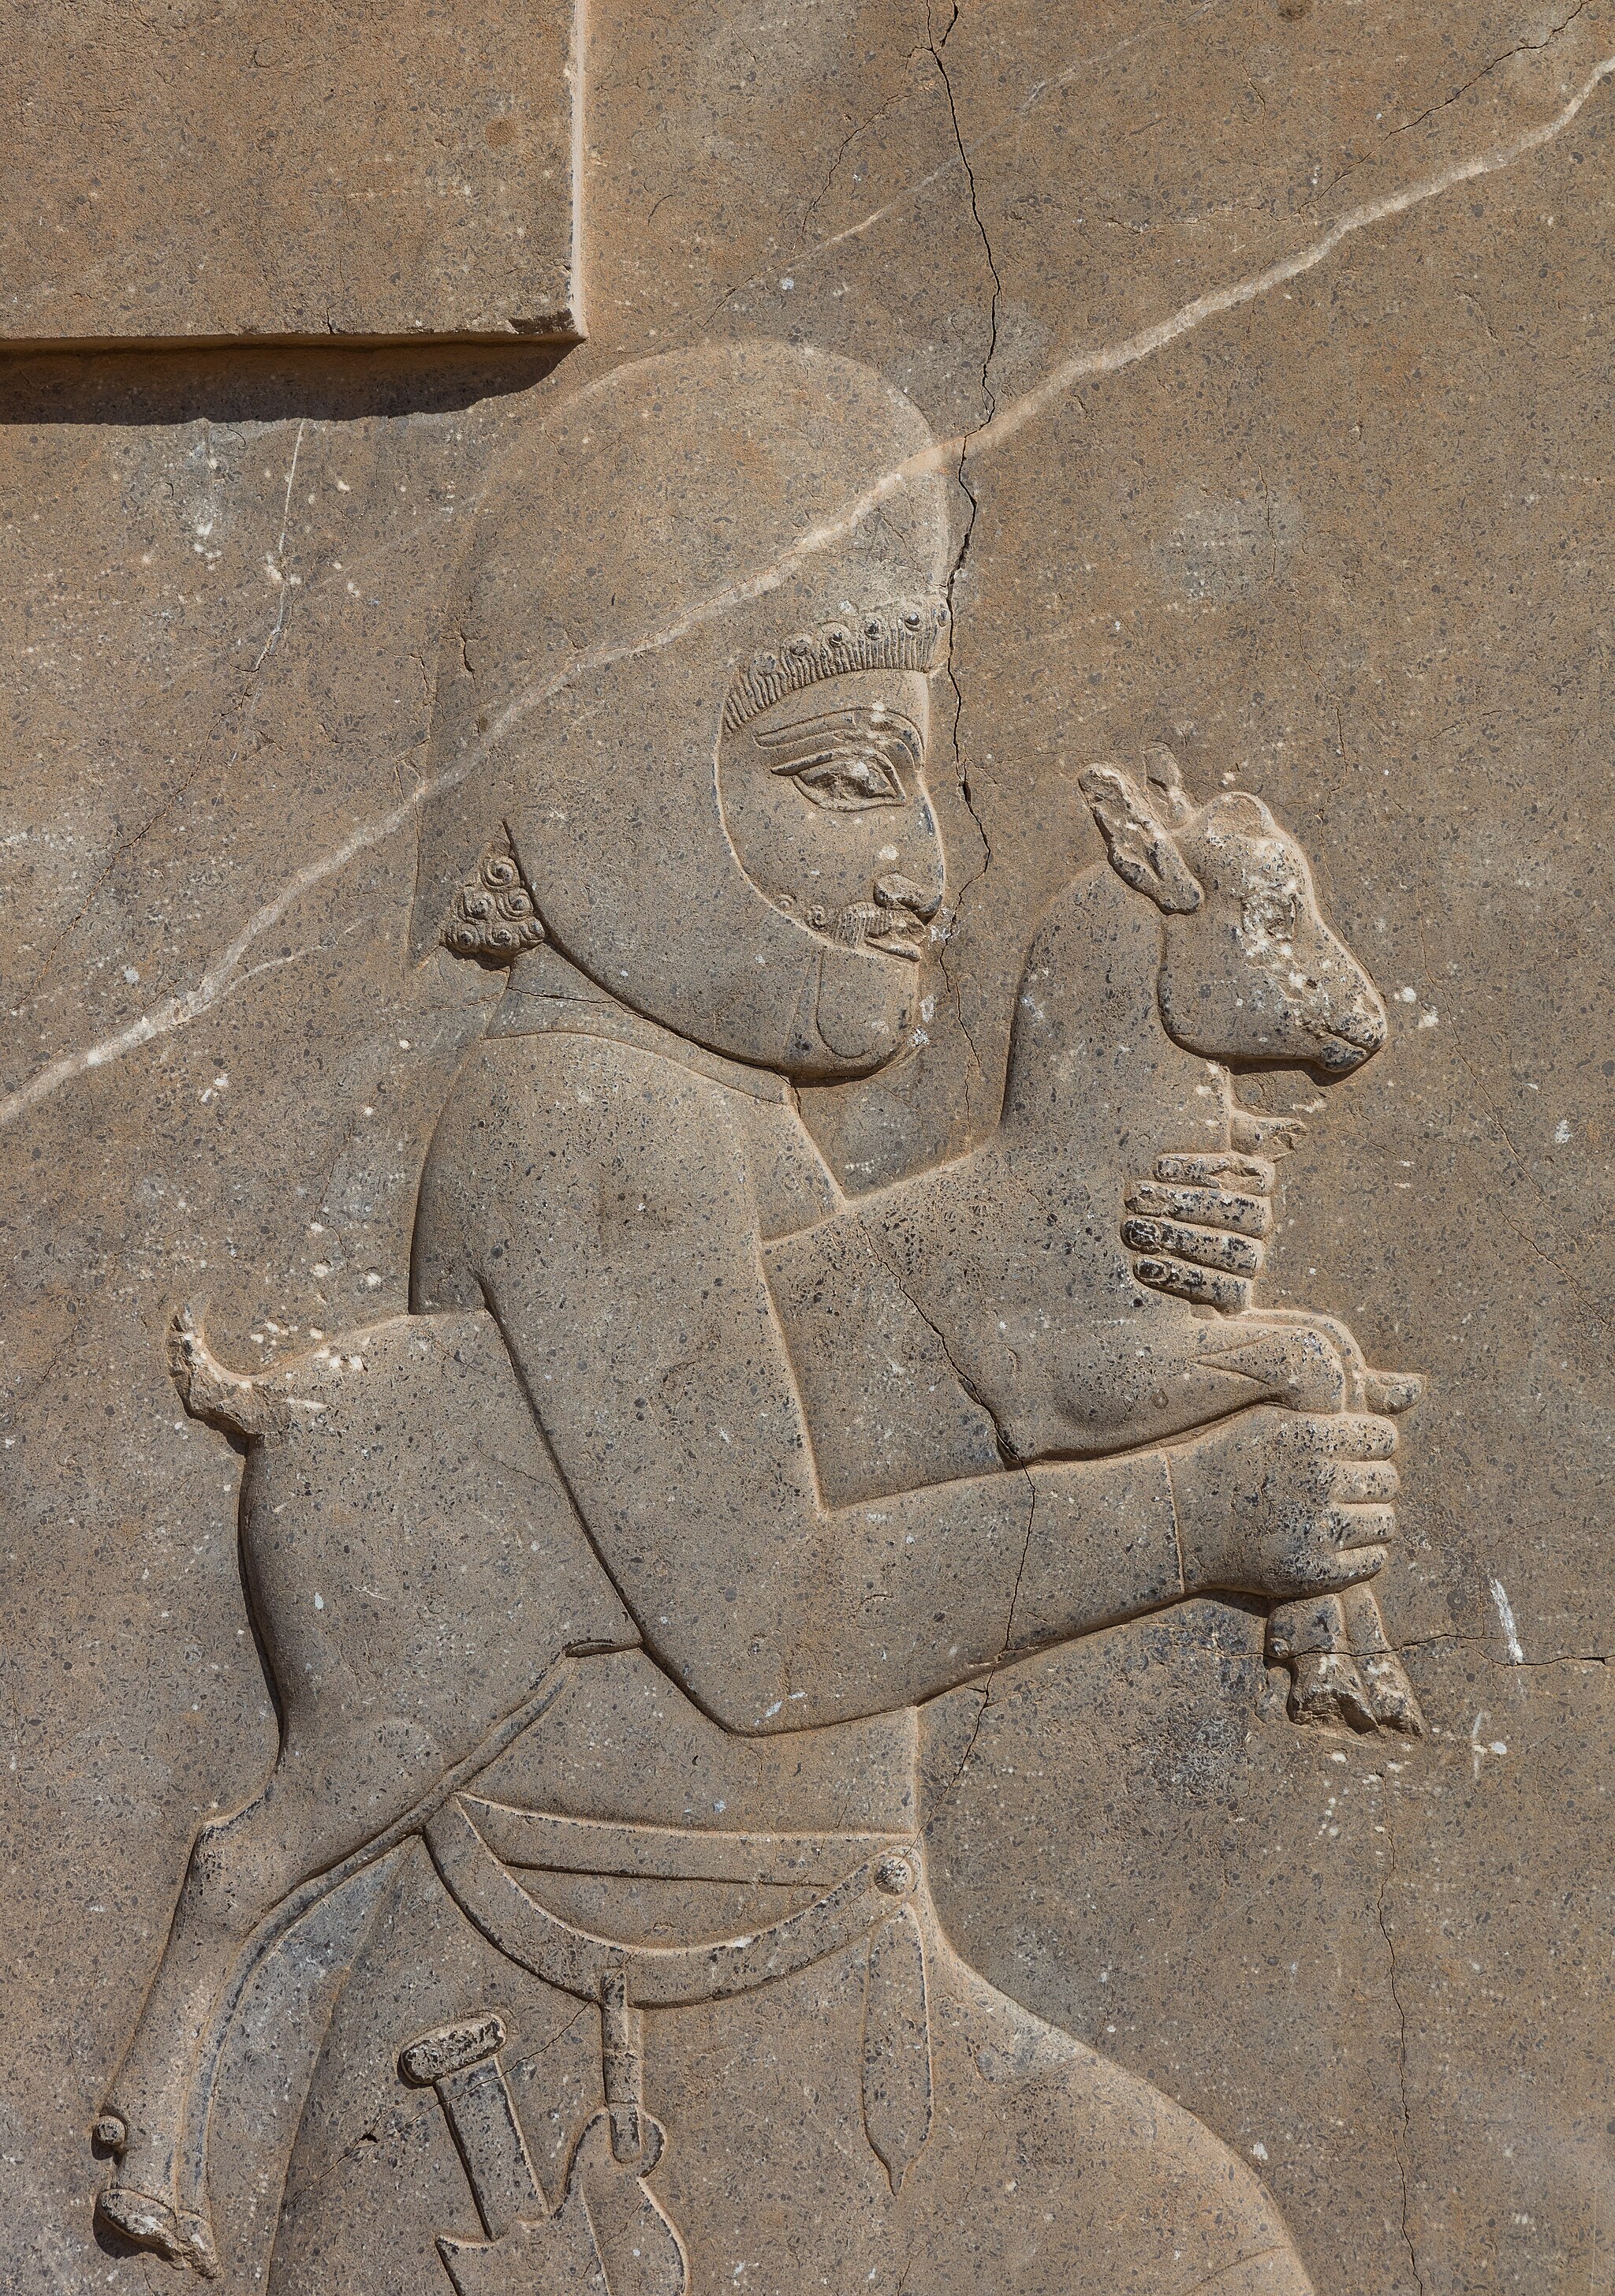
Title: Persépolis, Irán, 2016-09-24, DD 24
Description: Persepolis, Iran
Date: 2016-09-24 10:38:08
Categories: Taken with Canon EOS 5DS R, Animals as diplomatic gifts, September 2016 in Iran, Images by User:Poco a poco, Images from Wiki Loves Monuments 2016, Cultural heritage monuments in Iran with known IDs, Images of Iran by User:Poco a poco, Images from Wiki Loves Monuments by User:Poco a poco, Images from Wiki Loves Monuments 2016 in Iran, Iran photographs taken on 2016-09-24, Images from Wiki Loves Monuments in Marvdasht, 2016 in Persepolis, Achaemenids warriors, Southern staircase of Tachara, Reliefs of gift-bearing delegations in Persepolis, Images by User:Poco a poco taken in 2016